Salt in Chinese history

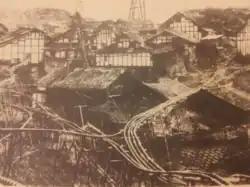
Ziliujing Sichuan, 19th century

The early Qing emperors placed personnel decisions and supervision of the salt gabelle in the hands of the Imperial Household Department. Since the department was housed within the Forbidden City, where the emperor lived for much of the year, the emperor and his personal servants could control the revenues directly, whereas much of the land tax, the other major revenue source, was siphoned off at the local level or committed to other expenses. In the last years of the Qianlong era at the close of the 18th century, the Household Department under the eunuch Heshen became corrupt and lax, filling the salt administration with lax and greedy officials. Without competent and honest supervision, merchants once again speculated in salt certificates and officials were incapable of raising their assigned levels of revenue. By the early 19th century, merchant families could not deliver the massive amounts of salt they had contracted but instead raised prices to yield steady profits. Smuggled and black market salt then rose to meet demand and soon outweighed official sales. Government revenues fell.